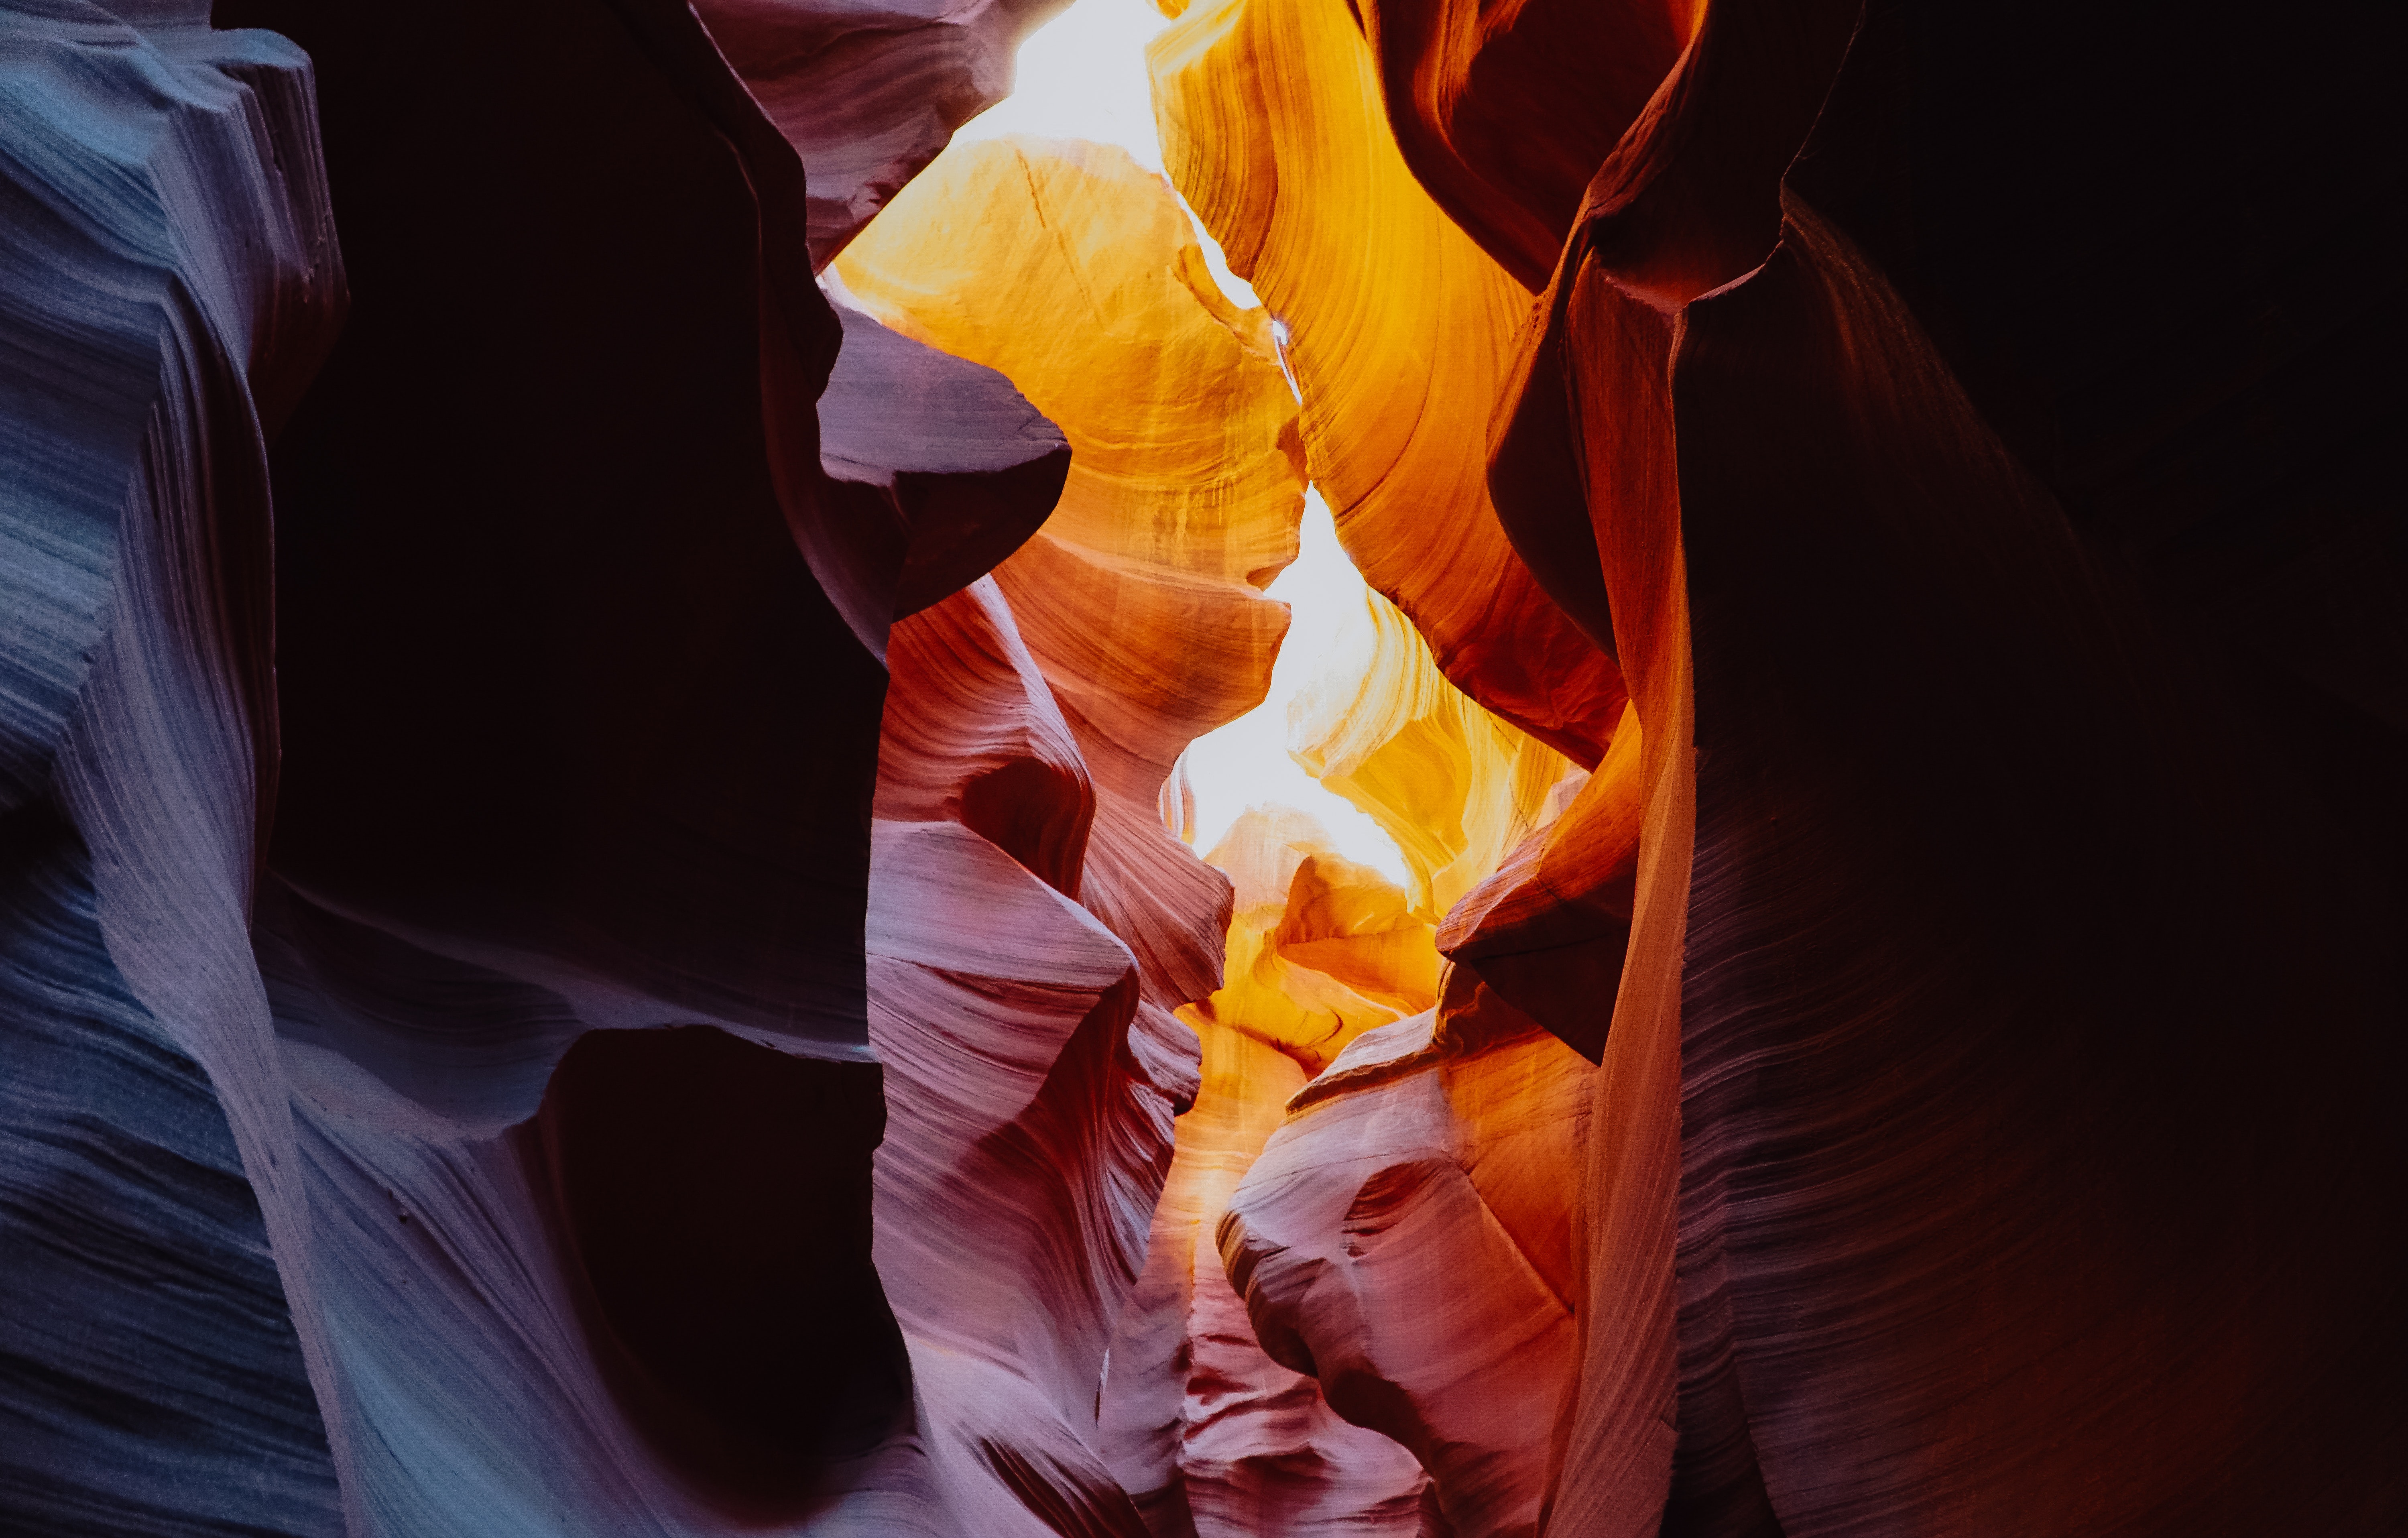
canyon, orange, formation